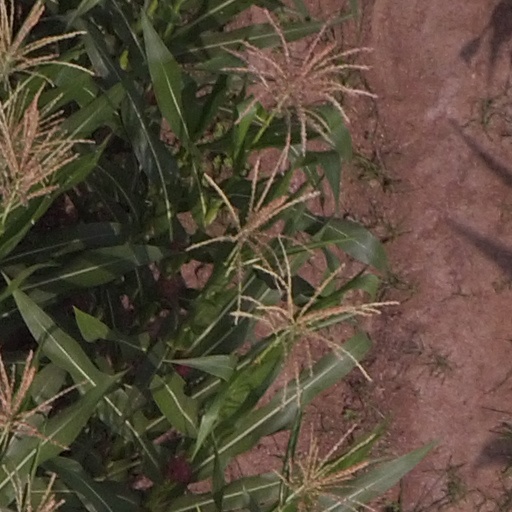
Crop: maize; corn